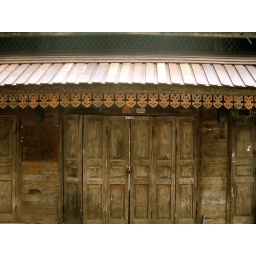
wooden facade of an old house in BKK